Reisenweber's Cafe

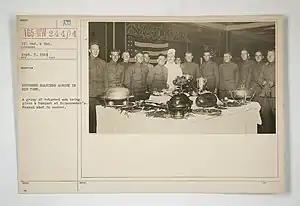
A banquet at Reisenweber's for a group of returning World War I soldiers, 1918

Reisenweber's started as a roadside tavern in 1856 or 1857, by John Reisenweber, a Brooklyn resident of German descent, at a time when the Columbus Circle area was still encircled by farmland.